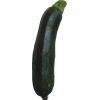
Label: dark_zucchini